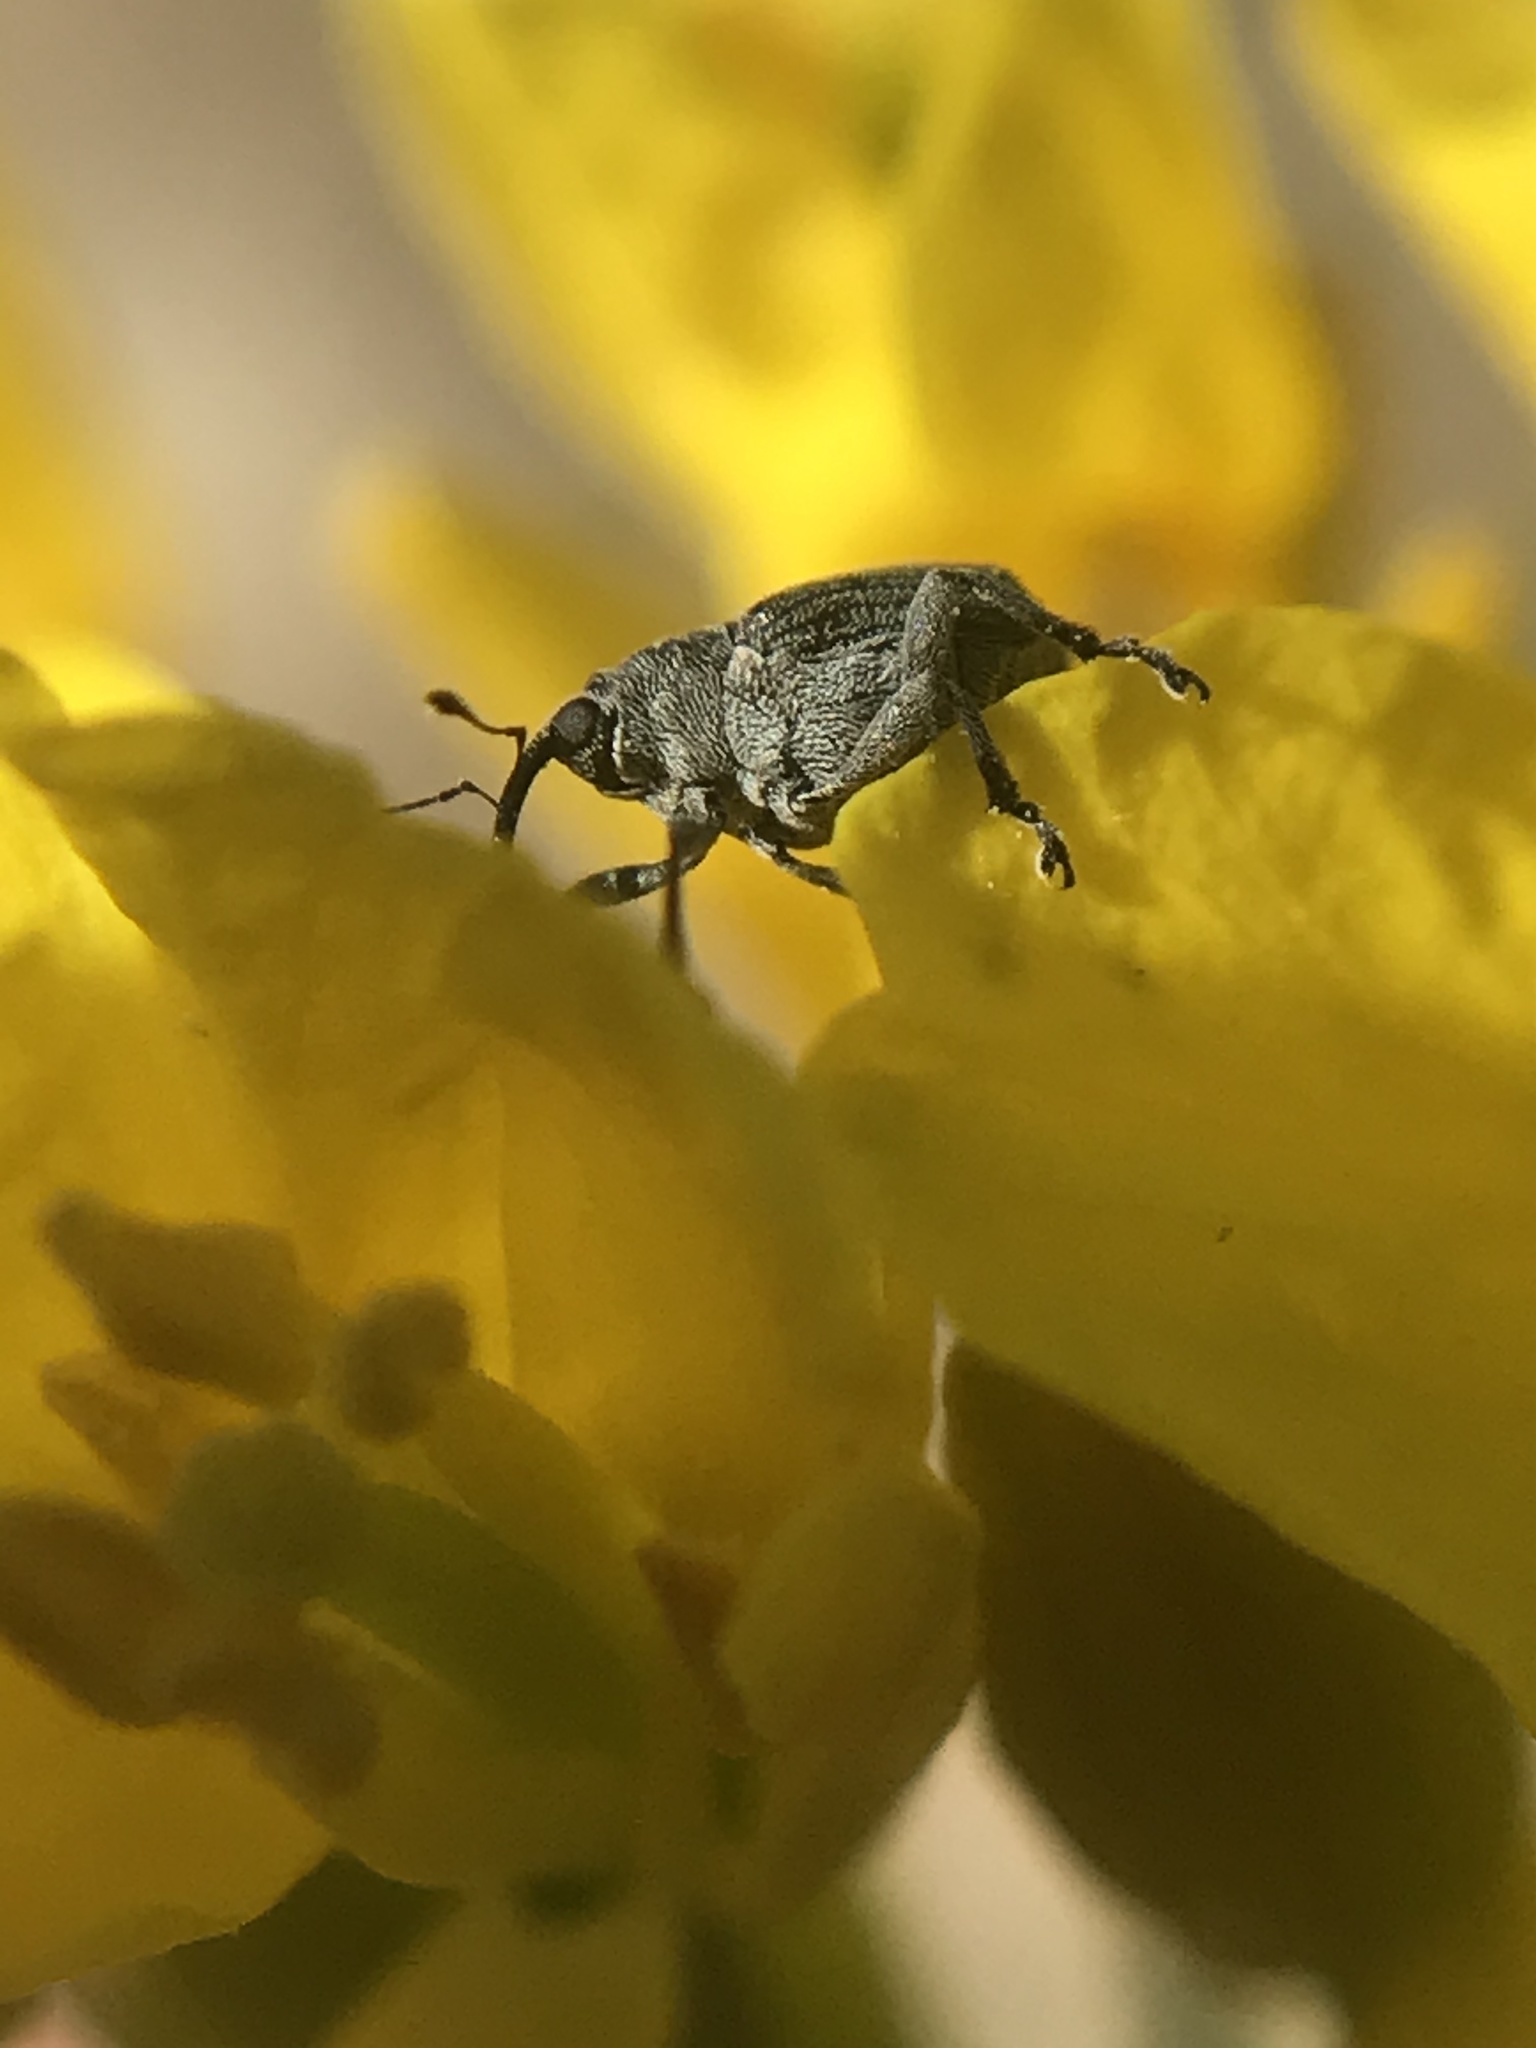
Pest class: Cabbage_seedpod_weevil